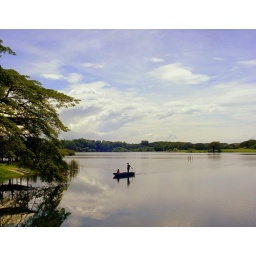
i saw this guy standing in his boat while i was relaxing by the lake..